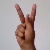
The image shows a hand gesture representing the letter 'K' in Indian Sign Language.